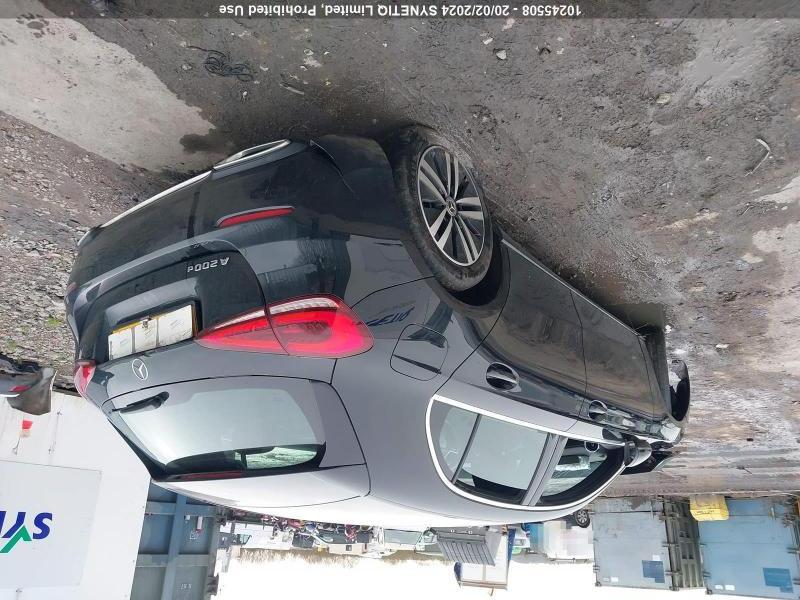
Aucun dommage détecté.
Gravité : aucun